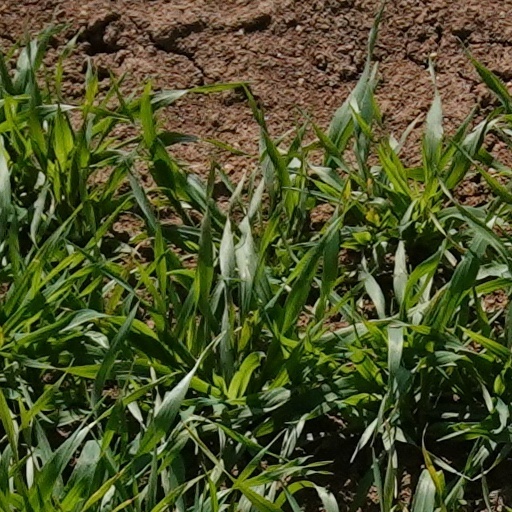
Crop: wheat